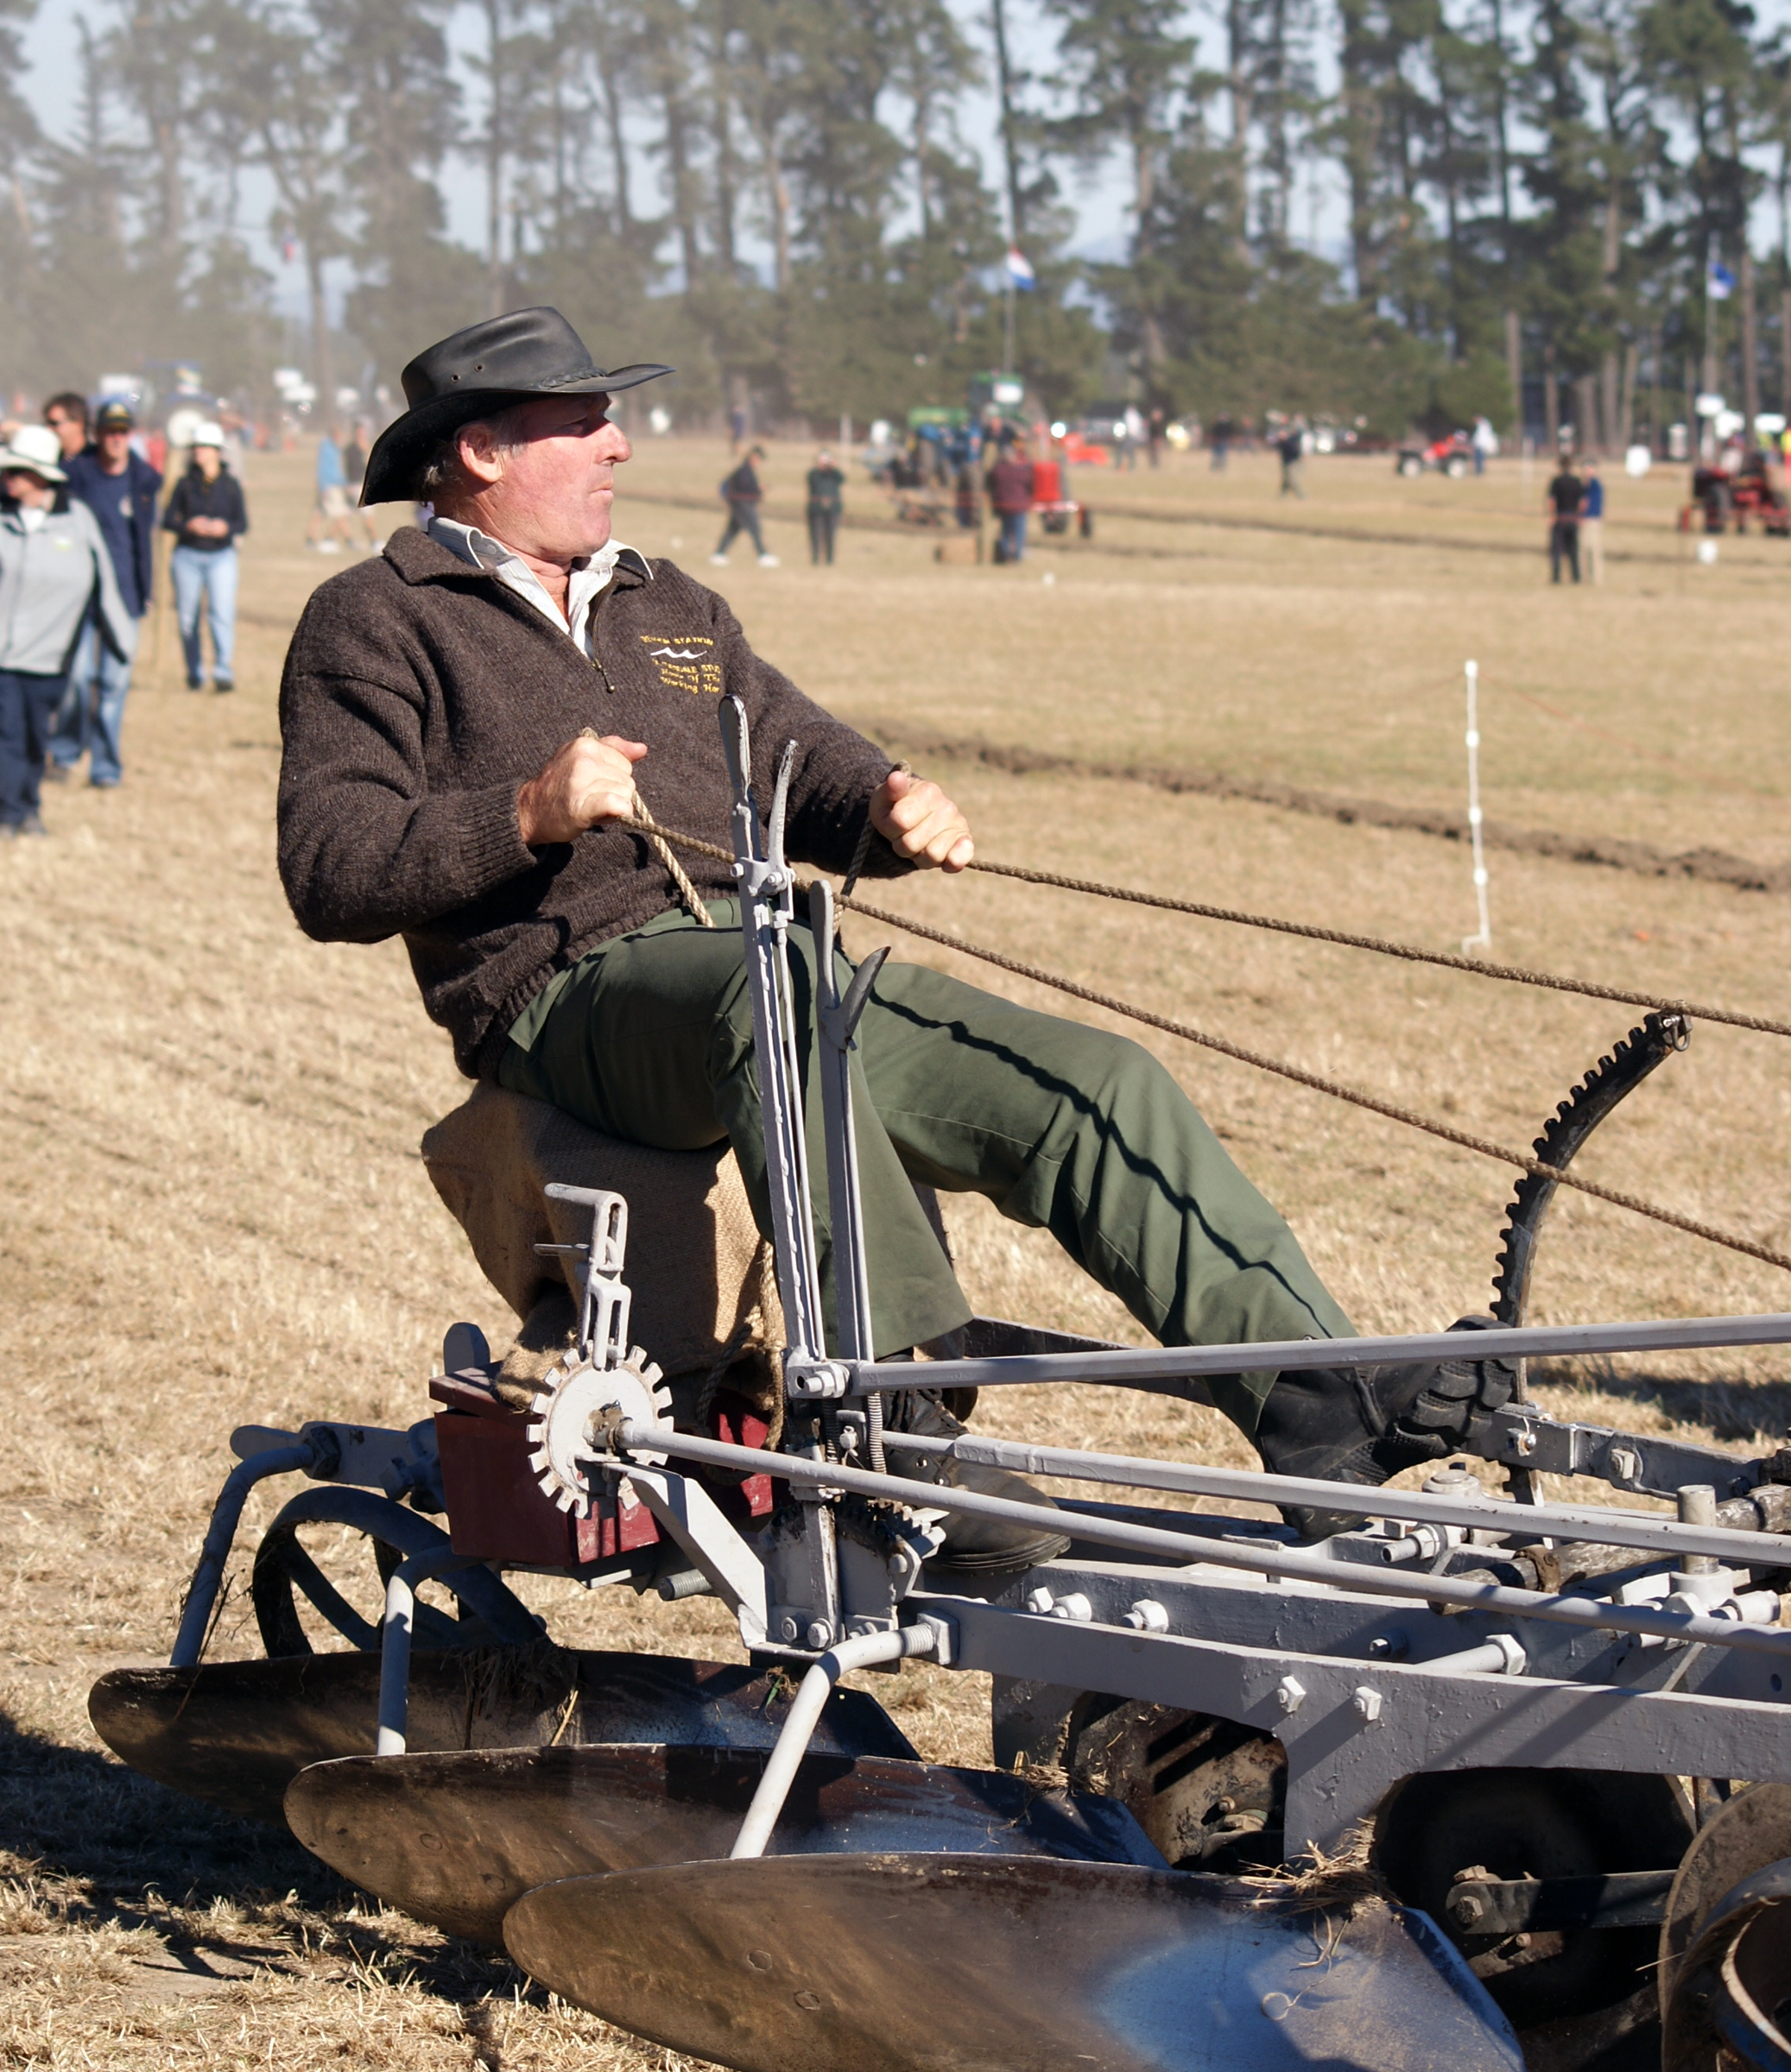
bicycle, military, farming, vehicle, motorcycle, mountain bike, race, horses, racing, sonyalpha, sonydslra300, ploughing, plowing, drafthorses, clydsdale, auto racing, cycle sport, bicycle motocross